The Winter King (Cornwell novel)

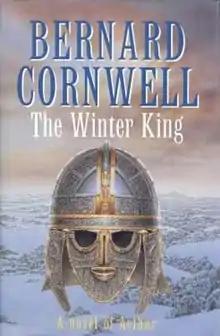
First edition (UK), featuring a rendering of the Sutton Hoo helmet

The Winter King: A Novel of Arthur is the first novel of the "Warlord Chronicles" trilogy by Bernard Cornwell, originally published in the UK in 1995 by Penguin Group. The book is based on characters and plot elements from Arthurian myth, but considerably changed and re-worked.